Mary Wharton

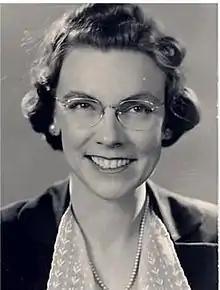
Mary Wharton in 1949.

Mary Eugenia Wharton (October 12, 1912 – November 28, 1991) was an American botanist, author, and environmental activist.